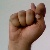
The image shows a hand gesture representing the letter 'T' in Indian Sign Language.